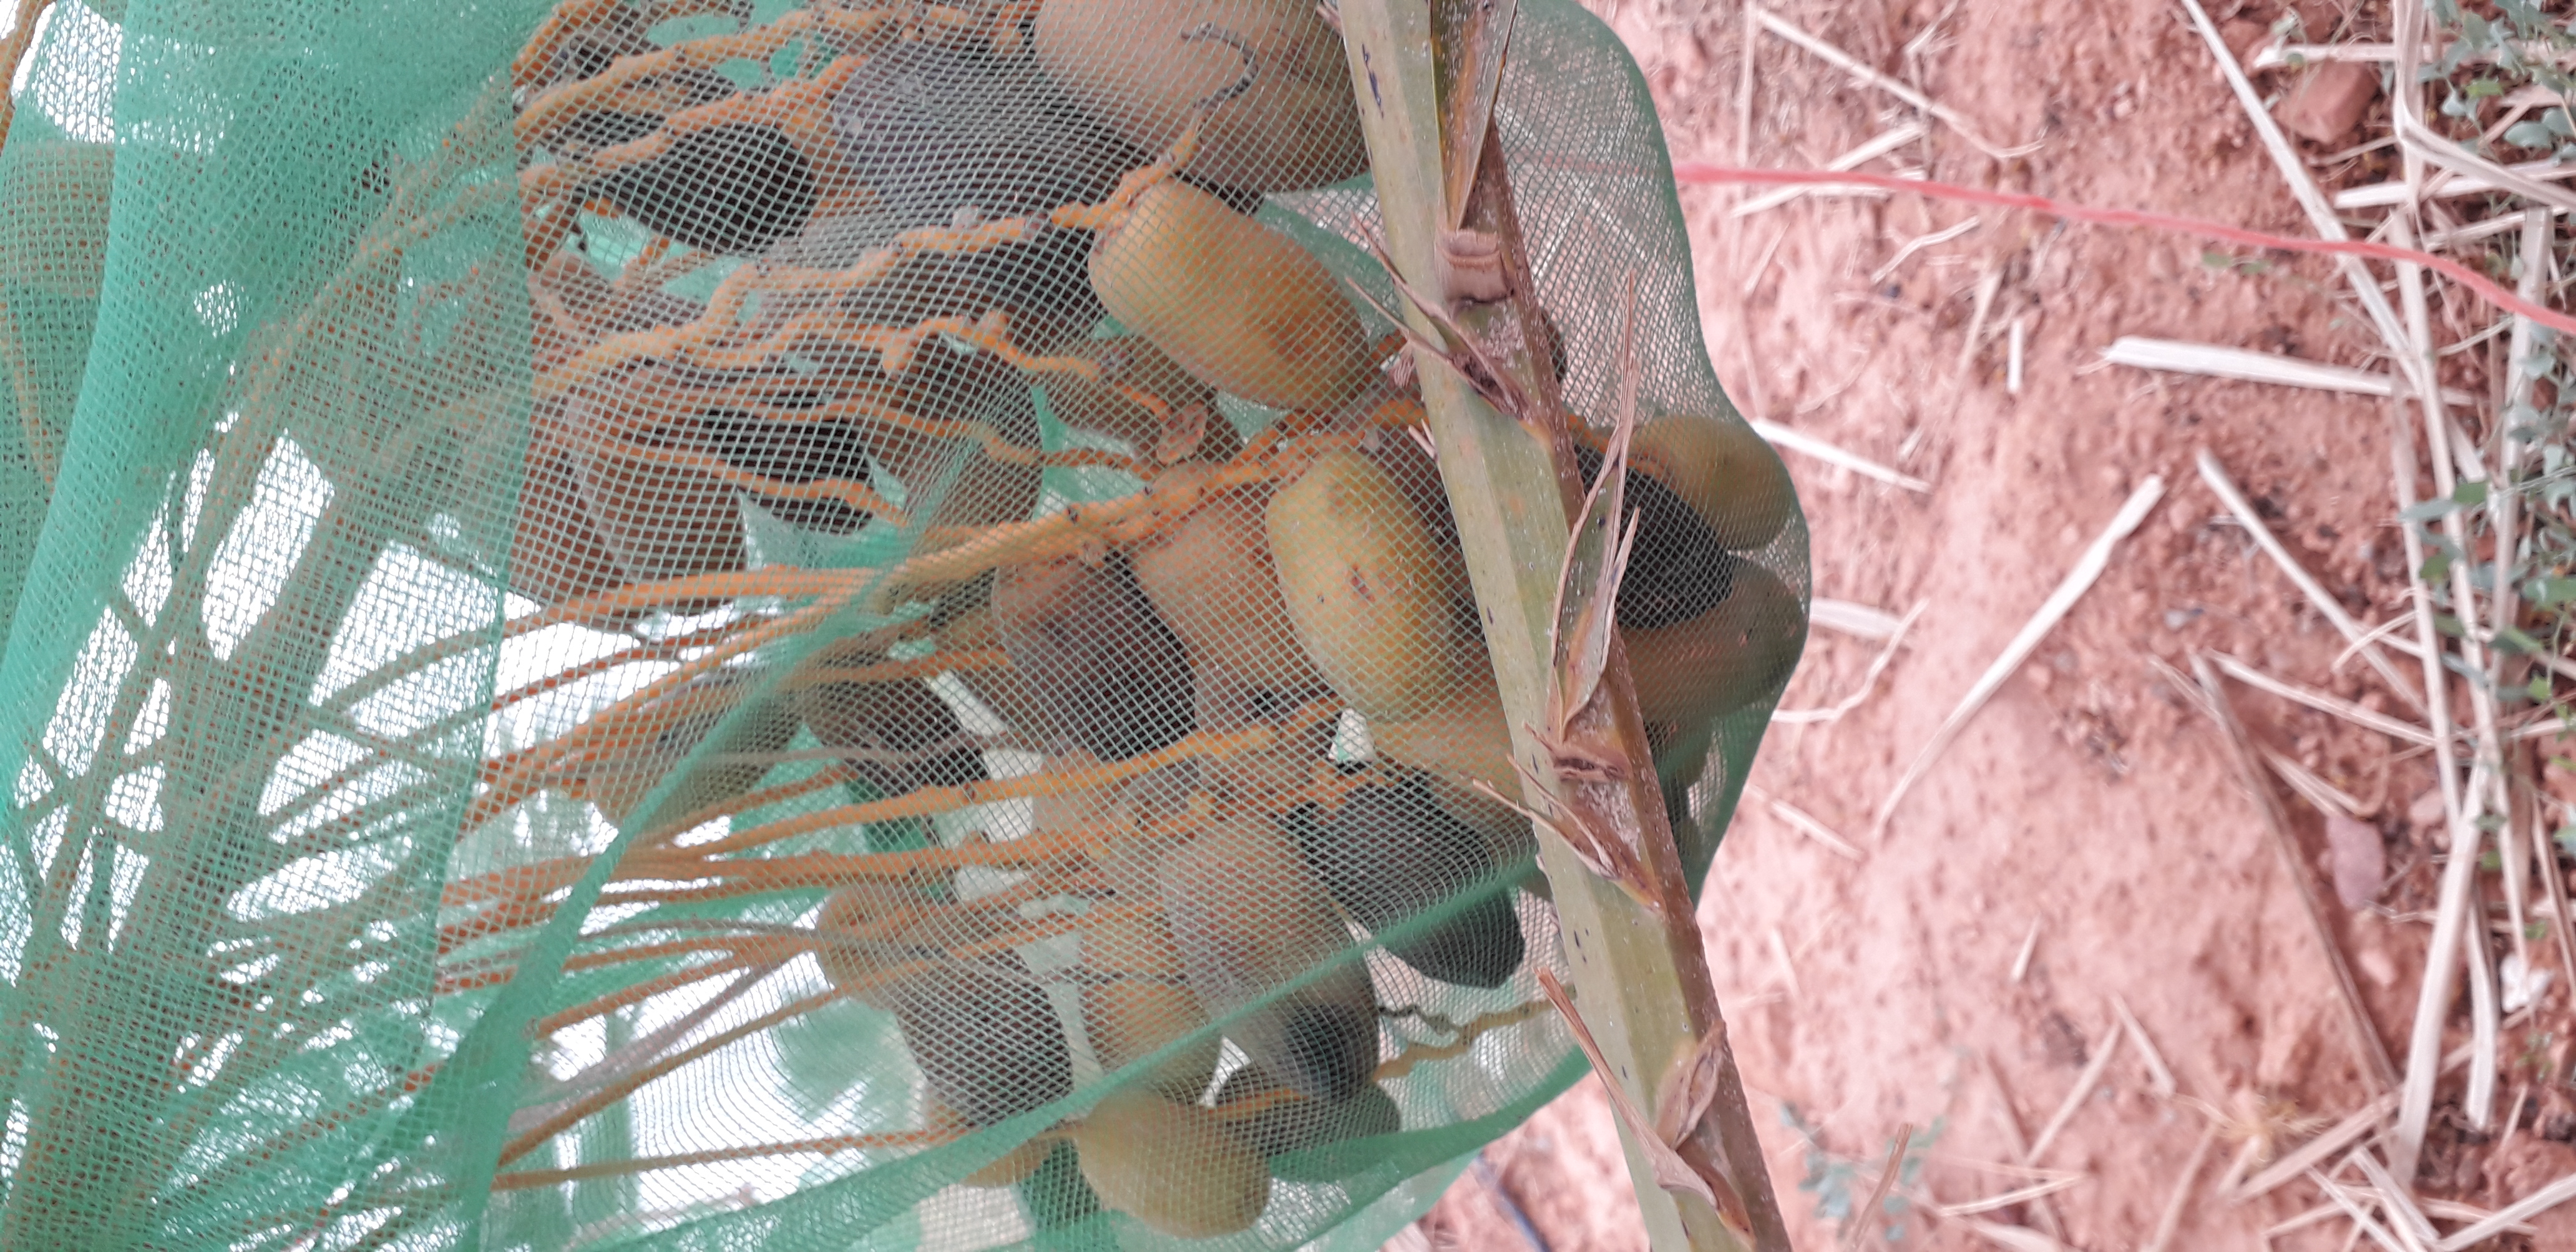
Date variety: Boumajhoul